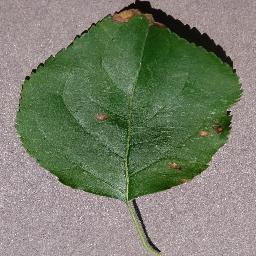
Label: Apple___Black_rot